Morgane Coston

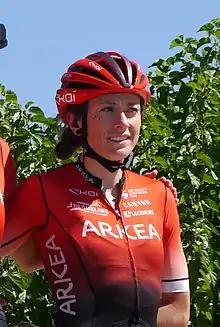
Morgane Coston, TCFIA 2022.

Morgane Coston (born 28 December 1990 in Bellevue-la-Montagne) is a French racing cyclist, who currently rides for UCI Women's WorldTeam .